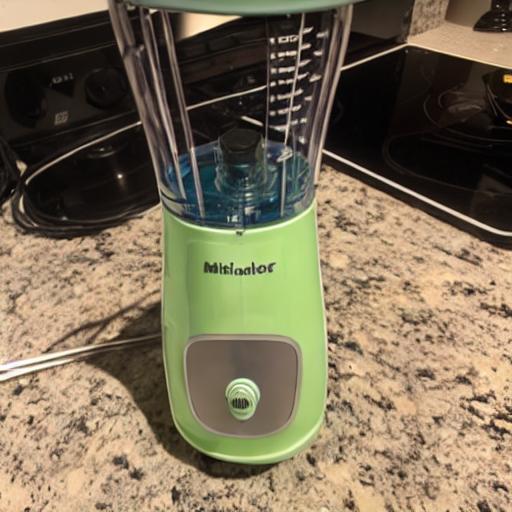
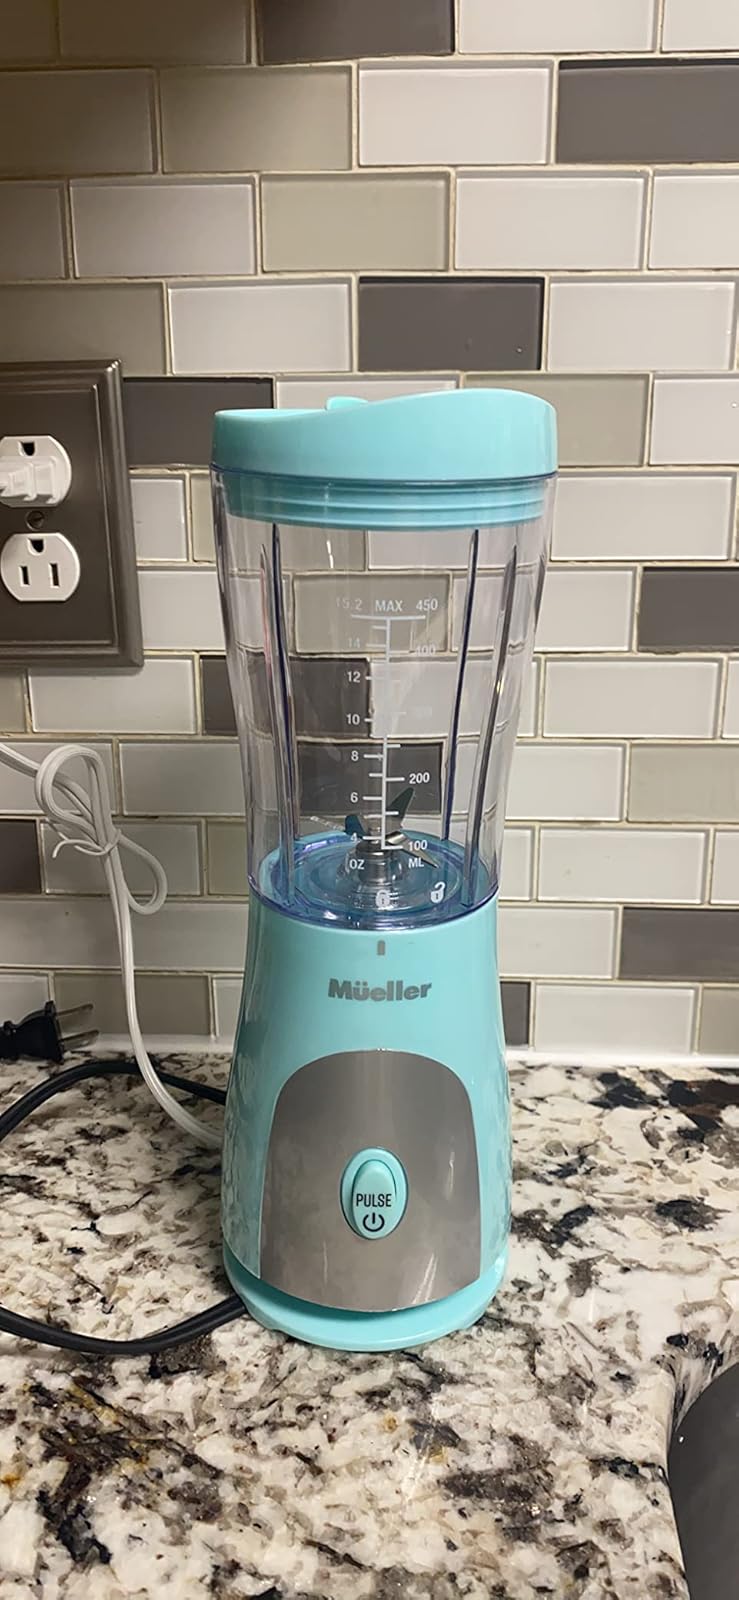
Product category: items_blender
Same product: no